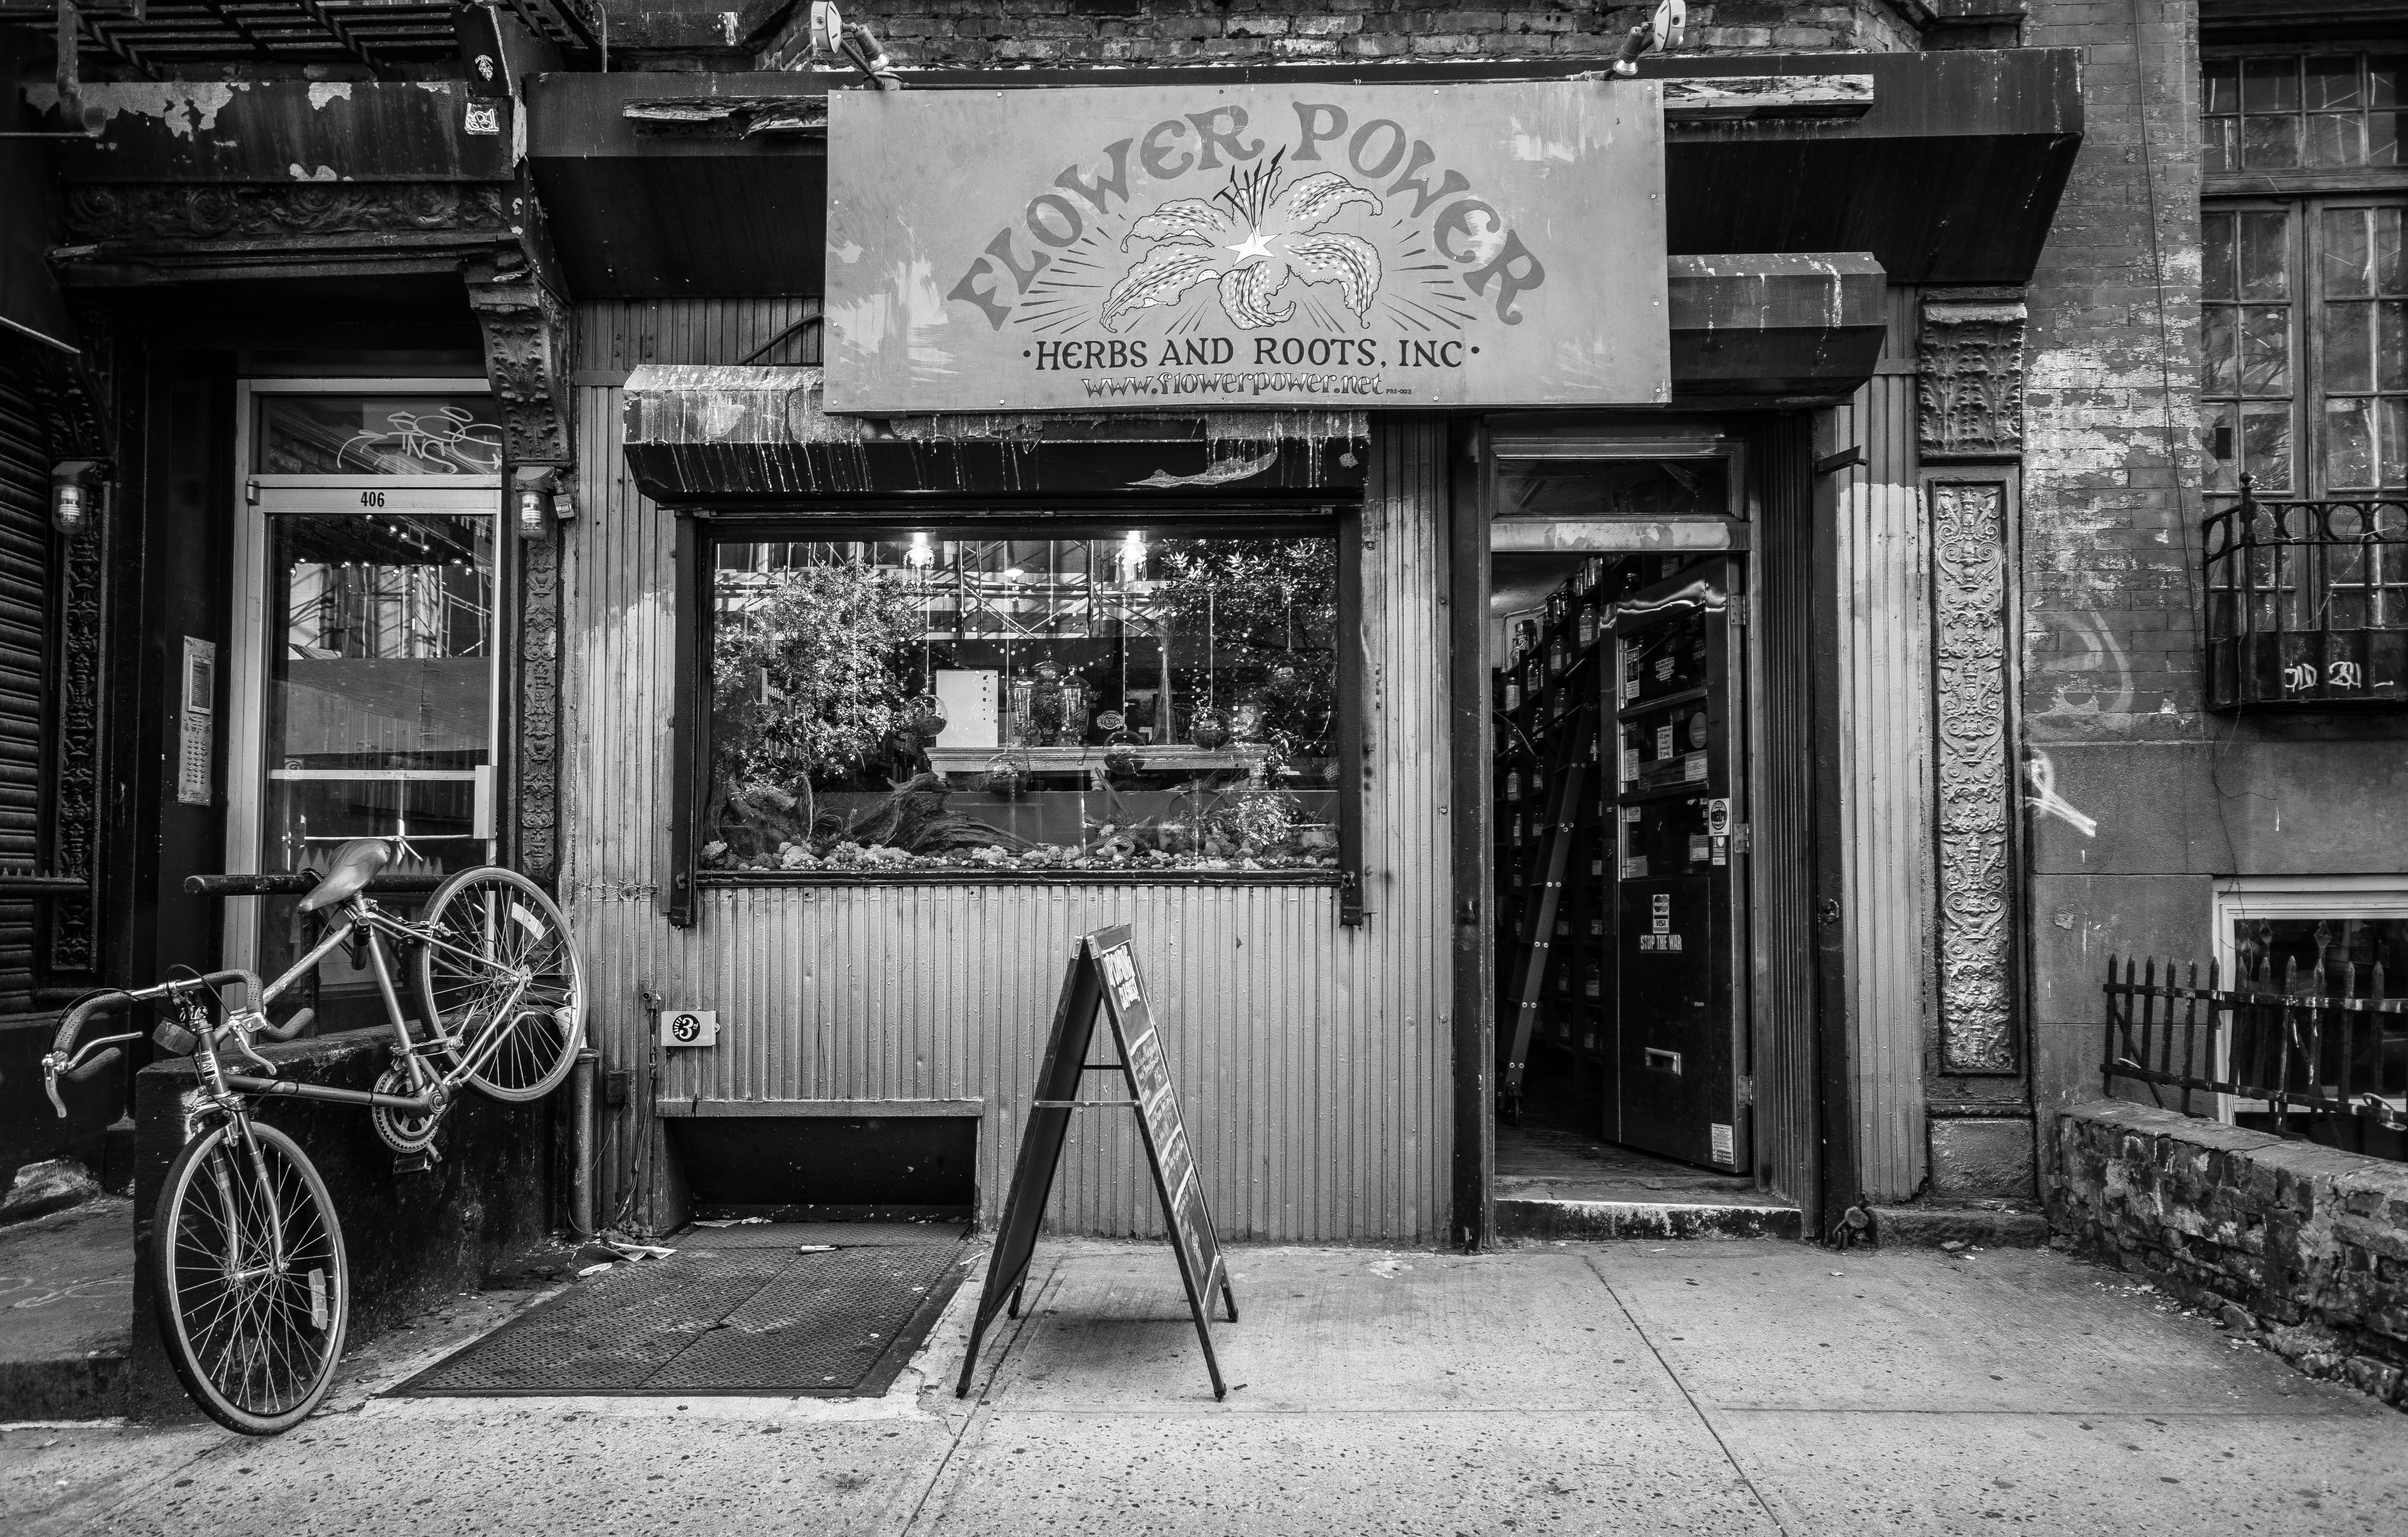
black and white, road, white, street, photography, alley, manhattan, shop, store, nyc, facade, nikon, black, monochrome, bw, blackandwhite, blackwhite, newyork, infrastructure, storefront, newyorkcity, wideangle, photograph, noiretblanc, noir, blanc, negro, blanco, fachada, tienda, schwarz, raw, pretoebranco, history, blancoynegro, sigma, flowerpower, nero, branco, byn, magasin, devanture, weis, bianconero, bianco, blanconegro, bn, noirblanc, biancoenero, pretobranco, preto, schwarzundweis, nikond3300, eastvillage, 9thstreet, sigma1020mm, avenuea, urban area, monochrome photography, ancient history, film noir